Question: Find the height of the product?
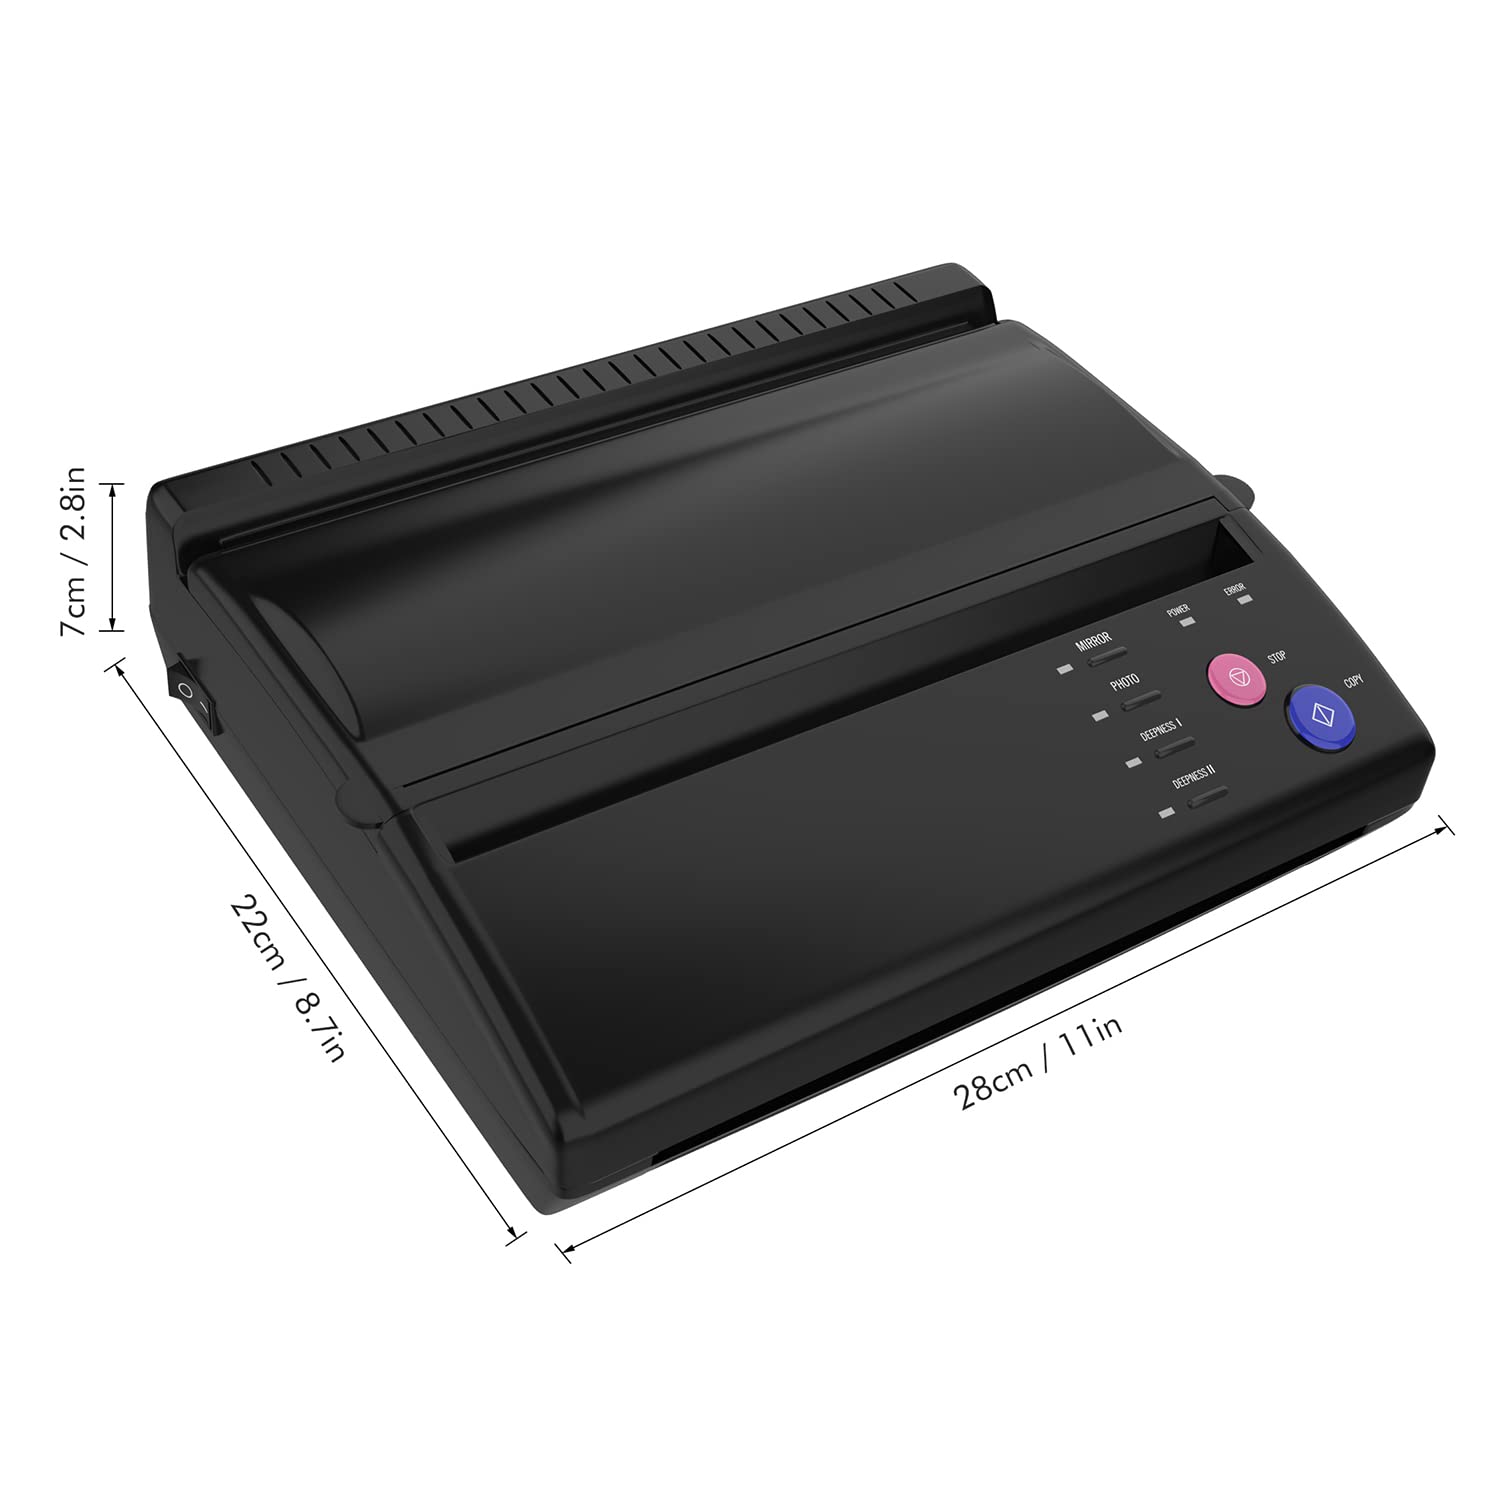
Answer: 7.0 centimetre